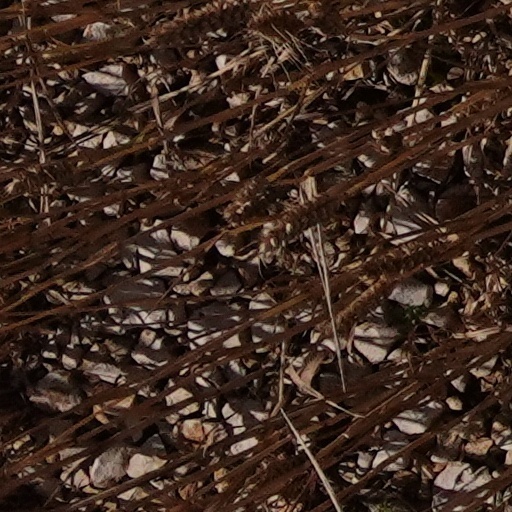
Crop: wheat